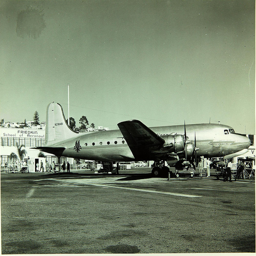
Attendants are walking near a huge parked airplane.
vintage black and white image of a plane in a parking lot
A silver plane is sitting on a runway
An airplane is parked on the runway at an airport.
A black-and-white photo of an American Airlines jet circa 1950 sitting on an airport runway.